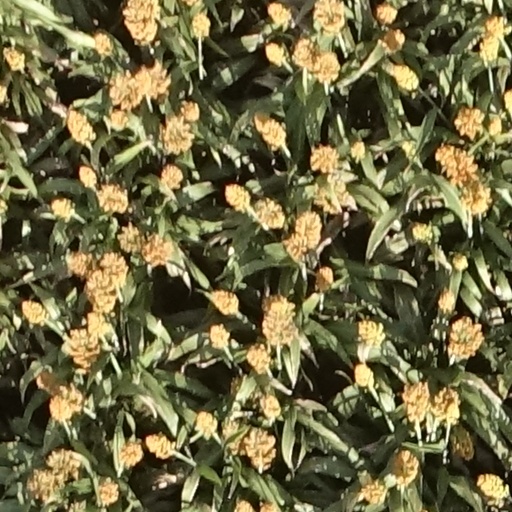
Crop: sorghum